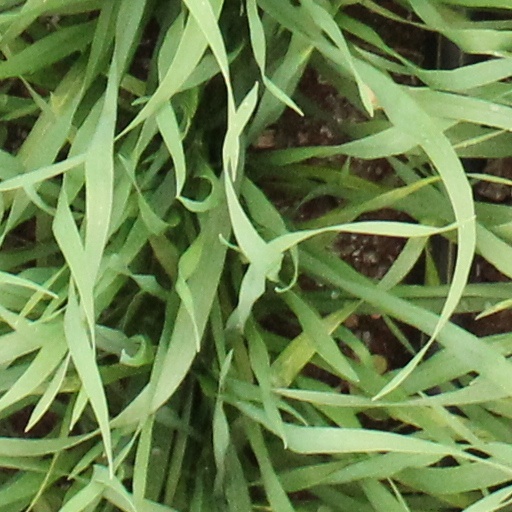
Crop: wheat